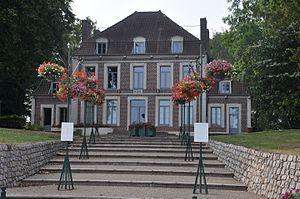
Mairie d'Allouagne, ancien manoir de la famille d'Alincourt
Allouagne est une commune française située dans le département du Pas-de-Calais en région Hauts-de-France.